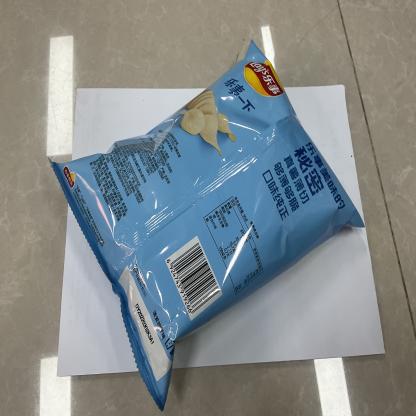
Label: plastics